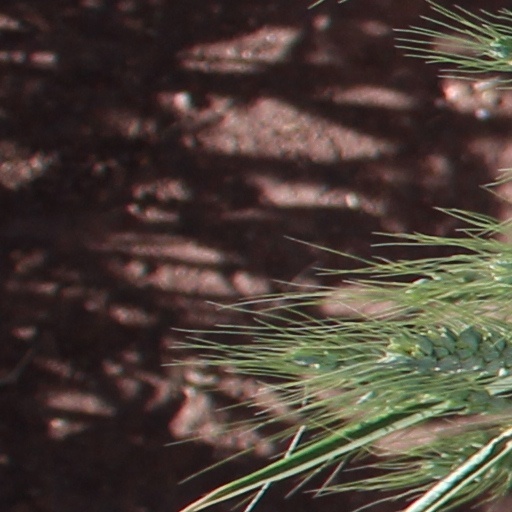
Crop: wheat